Shotorak monastery

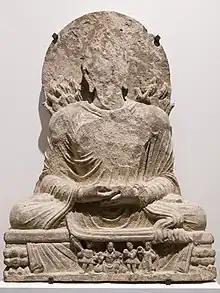
Meditating Buddha, Shotorak, 2-3rd century CE.

Shotorak monastery, at Kuh-i Pahlawan, Kapisa Province, is an ancient monastery located in modern Afghanistan. It was positioned together with Paitava monastery around the city of Kapisa, 40 km north of Kabul, which was the northern capital of the Kushan Empire. Beautiful sculptures of Buddhist donors in Kushan dress are known from this site.